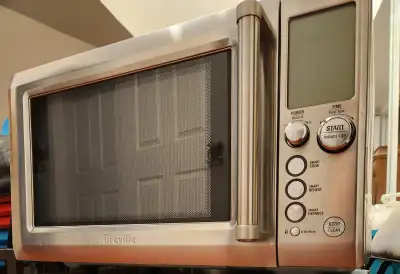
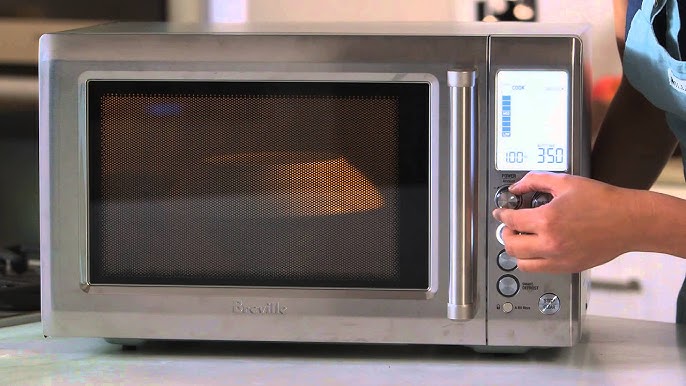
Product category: misc
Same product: yes